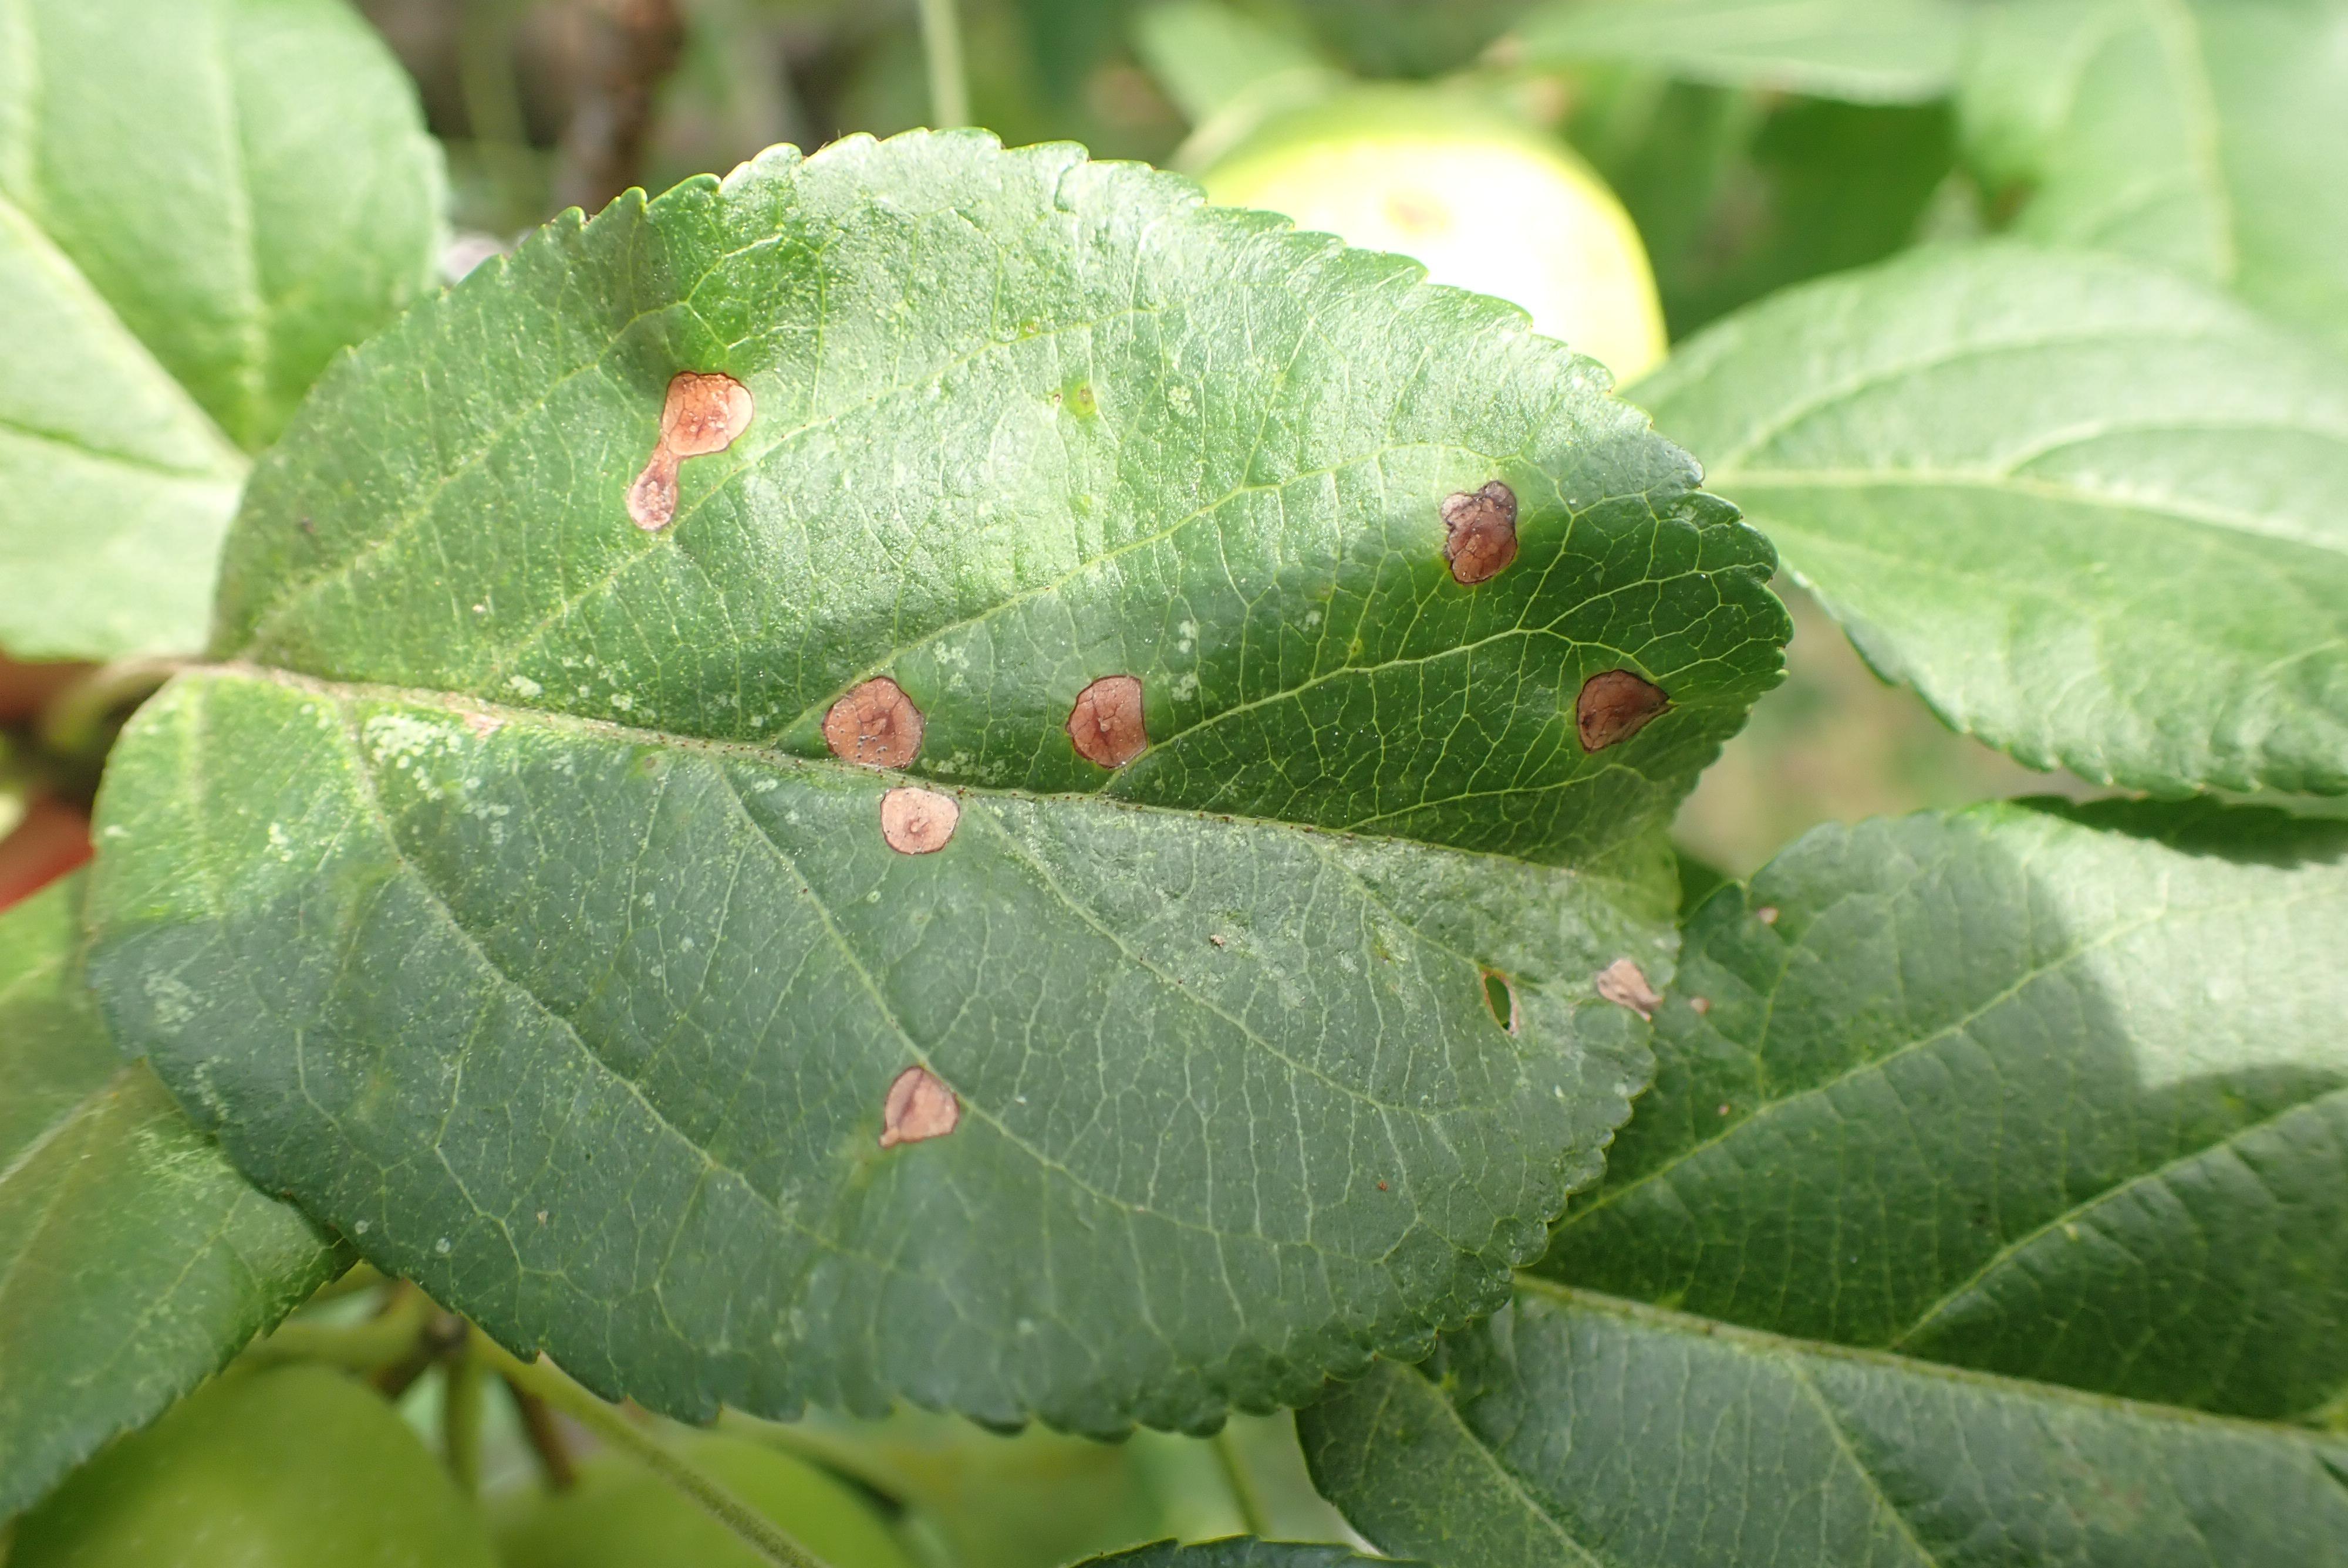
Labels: frog_eye_leaf_spot